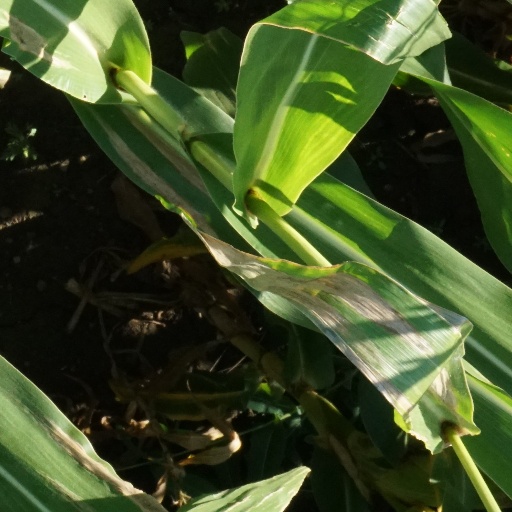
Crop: maize; corn